San Marino

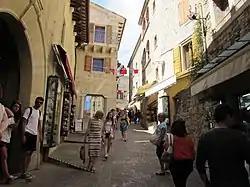
Tourism and banking are the country's main sources of revenue.

San Marino is geographically divided into nine ' (equivalent to a municipality), each of which contains a capital, with other population centres sorted into (equivalent to Italian ). Each ' is led by a Castle Captain and a Castle Council, elected every five years.